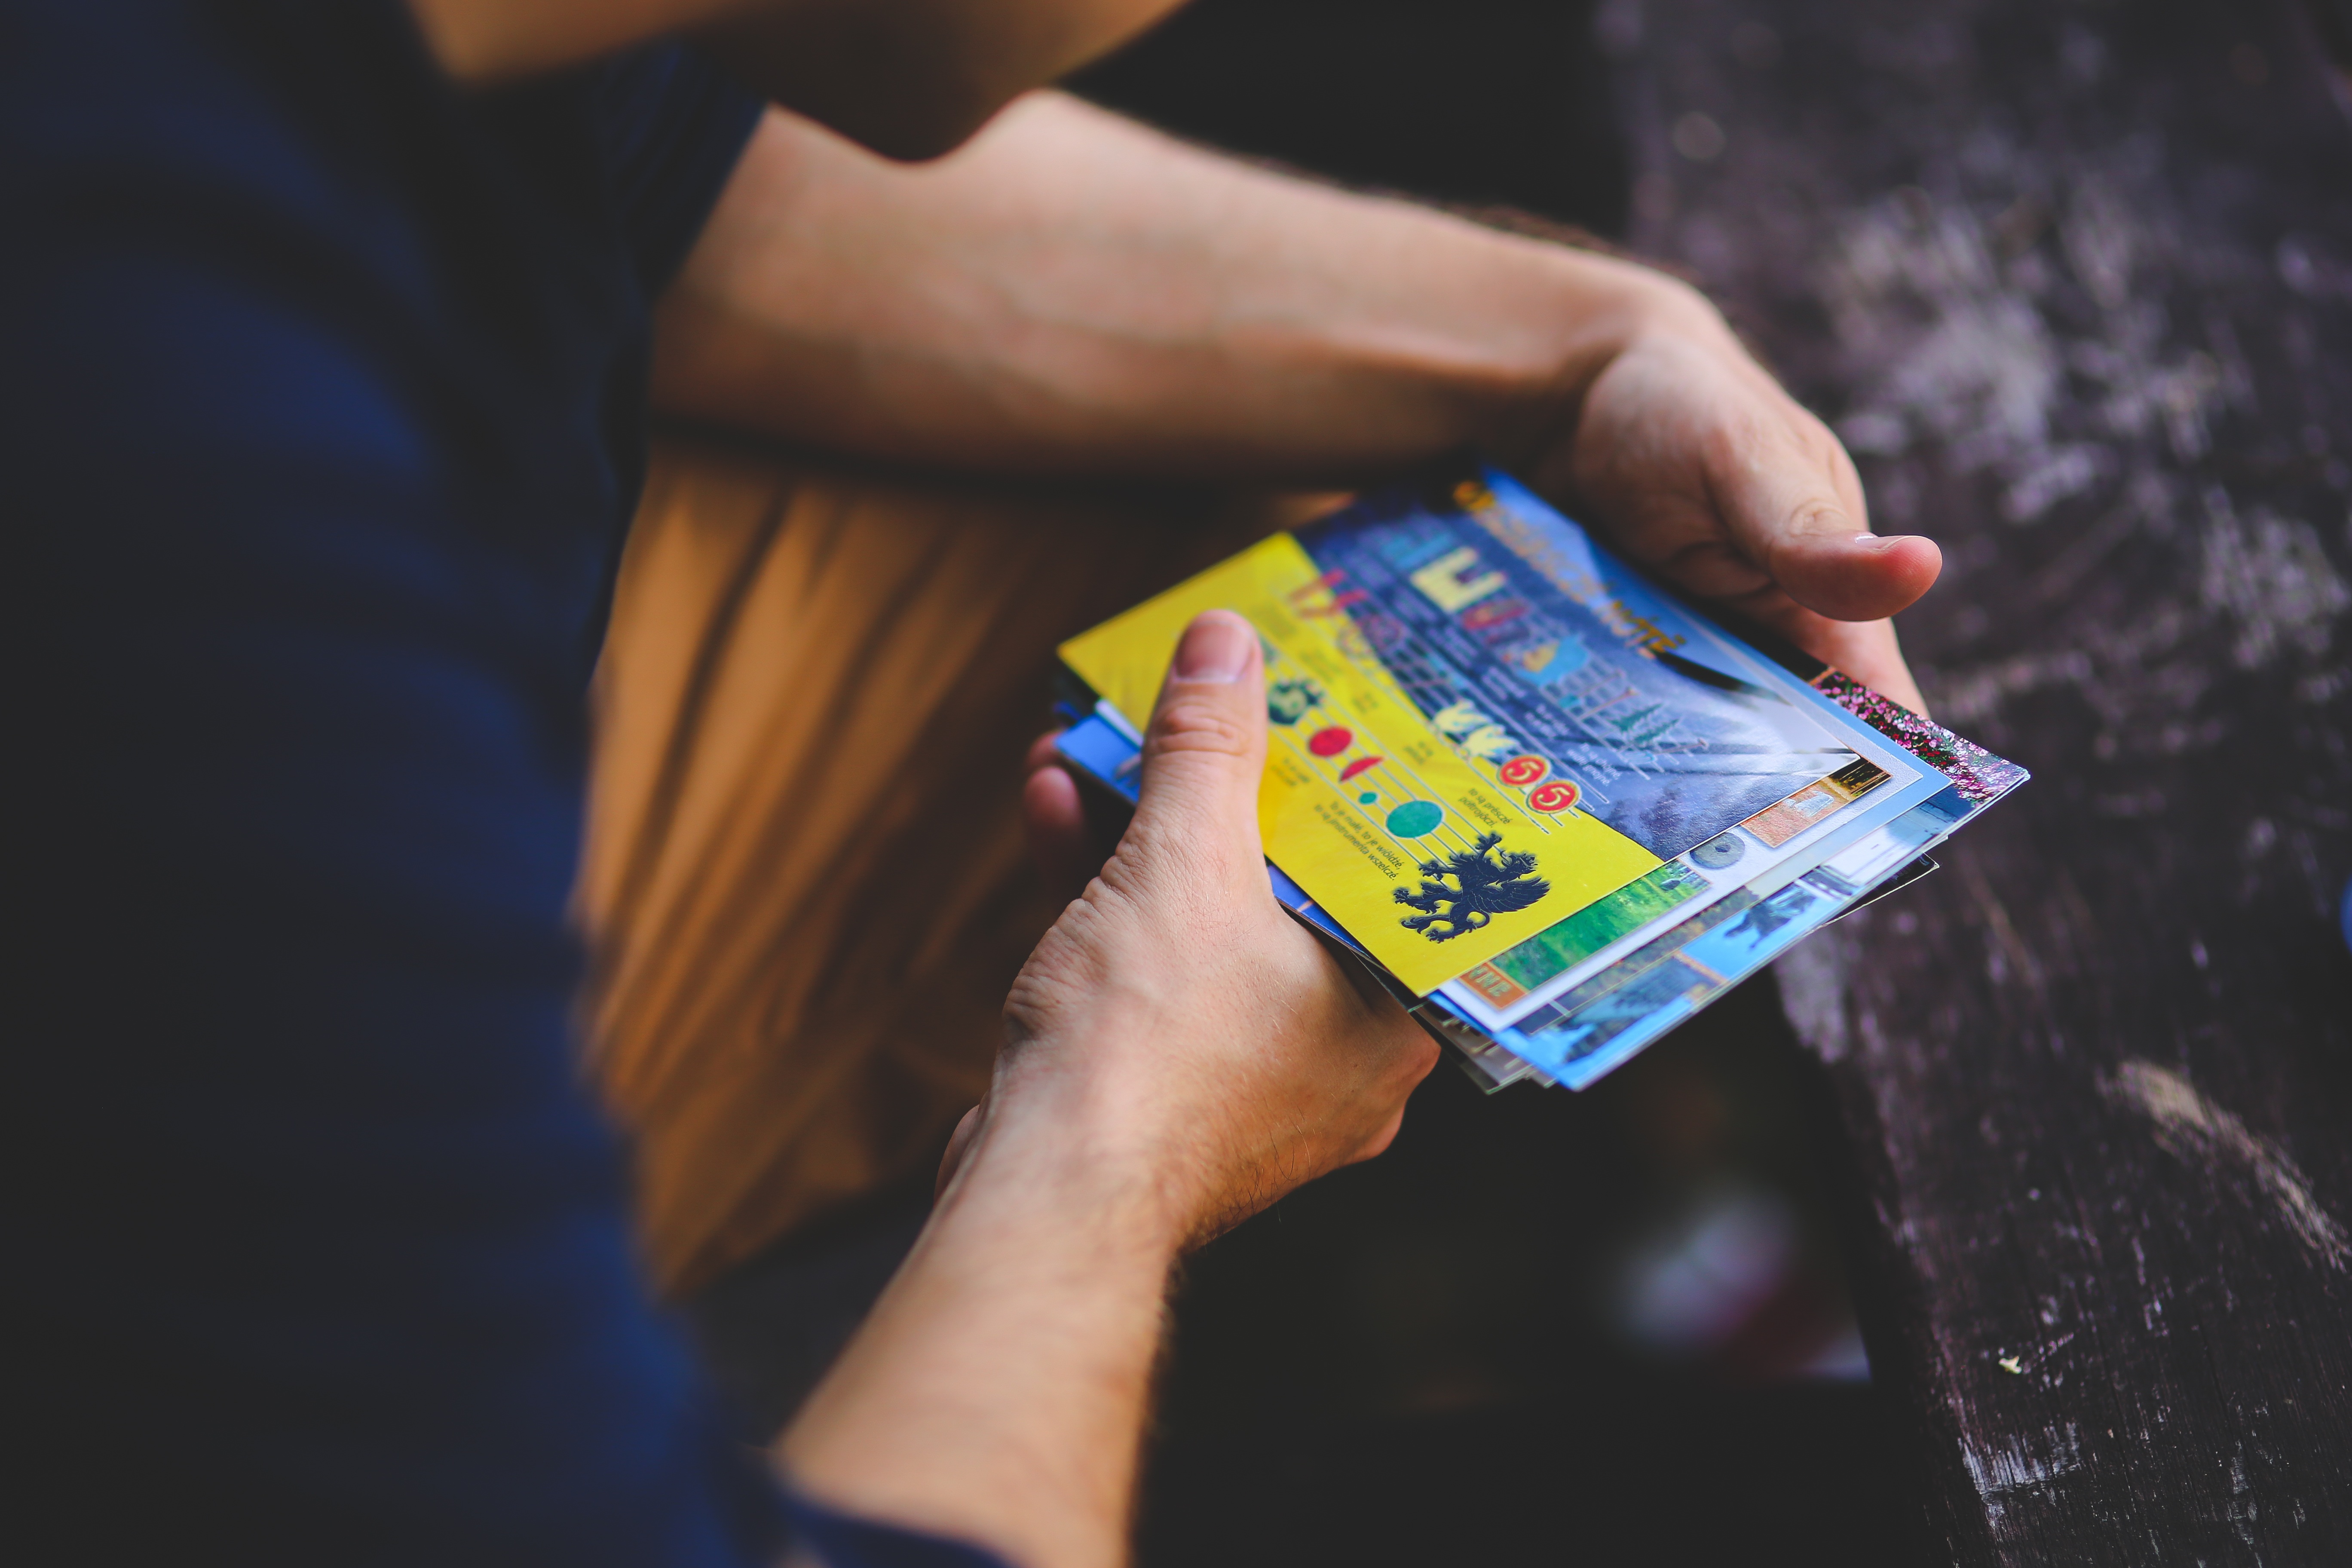
hand, man, looking, color, blue, hands, holidays, postcards, viewing